Samezu Station

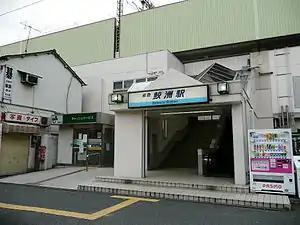
Samezu Station east entrance in July 2007

is a railway station on the Keikyu Main Line in Shinagawa, Tokyo, Japan, operated by the private railway operator Keikyu. It has the station number "KK05".